Excretion

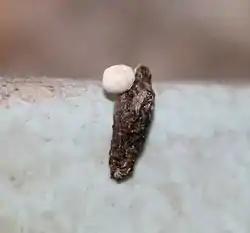
White cast of uric acid defecated along with the dark feces by a lizard. Insects, birds and some other reptiles also use a similar mechanism.

Excretion is elimination of metabolic waste, which is an essential process in all organisms. In vertebrates, this is primarily carried out by the lungs, kidneys, and skin. This is in contrast with secretion, where the substance may have specific tasks after leaving the cell. For example, placental mammals expel urine from the bladder through the urethra, which is part of the excretory system. Unicellular organisms discharge waste products directly through the surface of the cell.